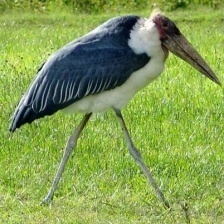
Species: MARABOU STORK
Scientific name: LEPTOPTILOS CRUMENIFER
ImageNet parent category: white_stork